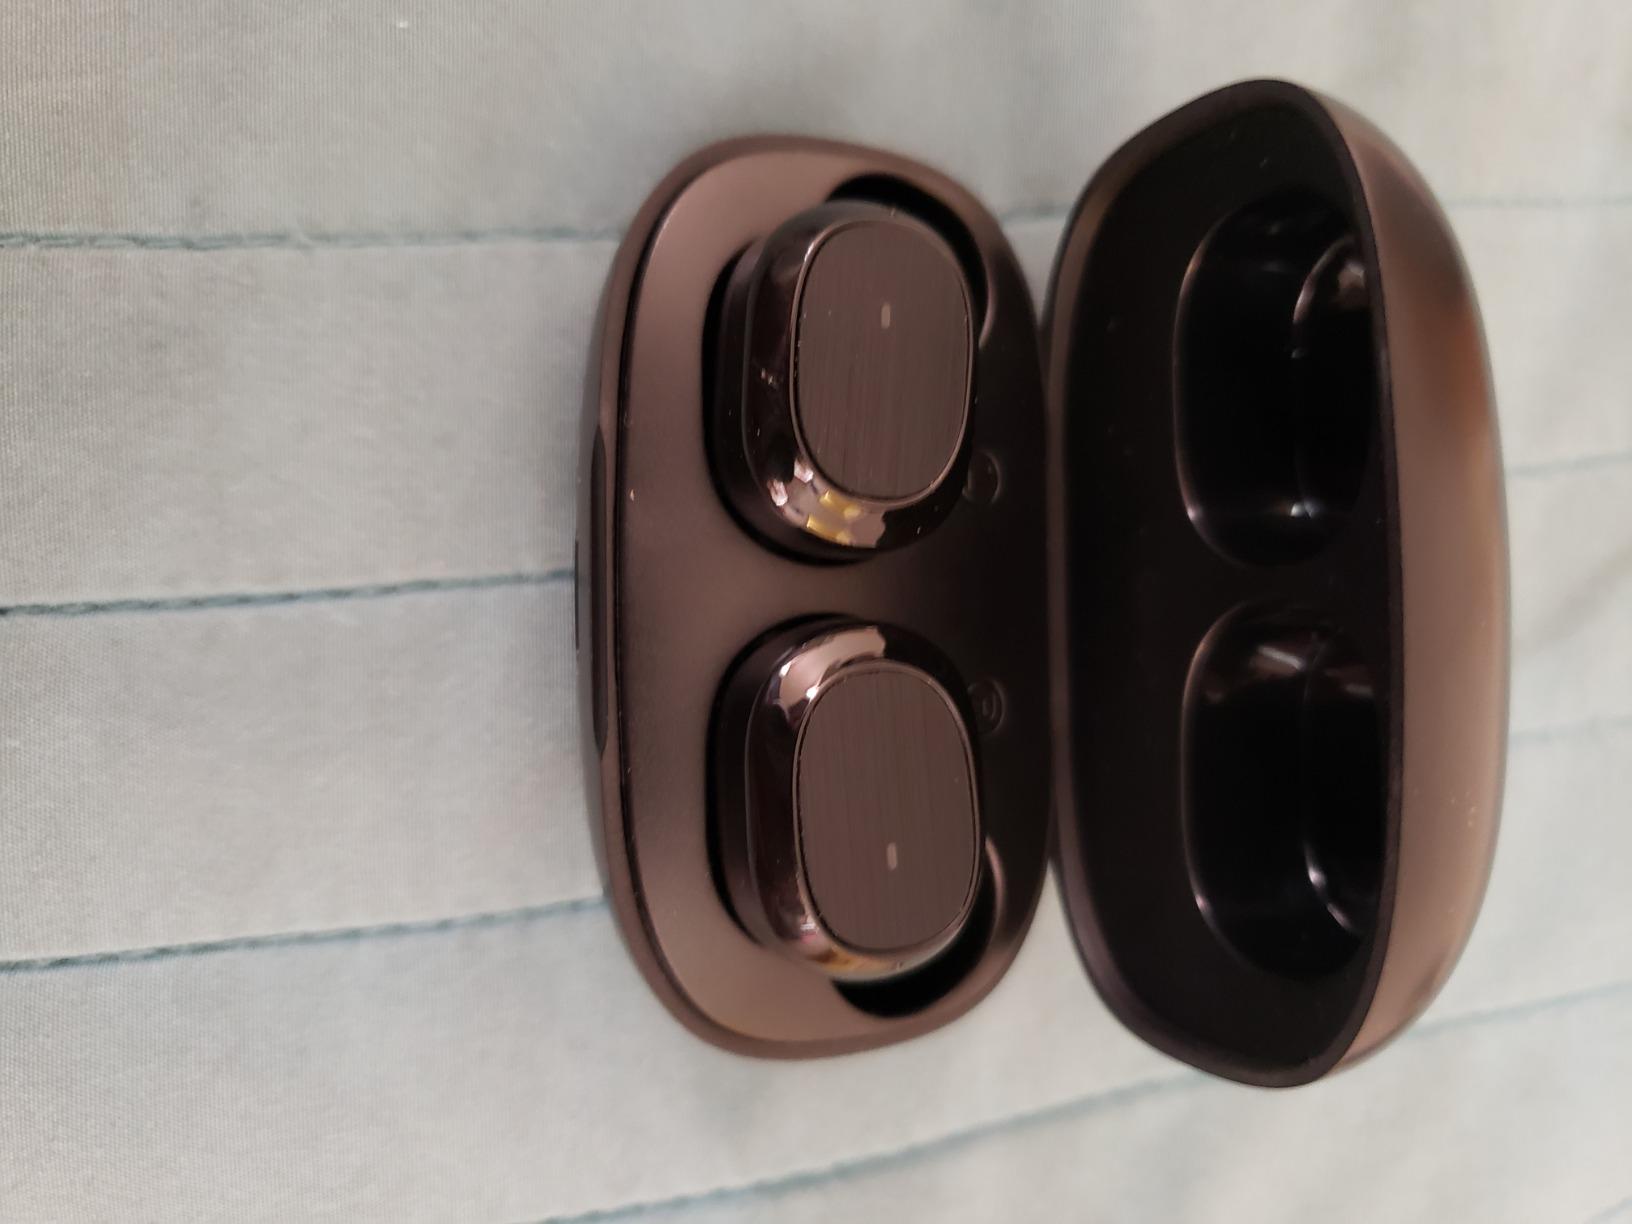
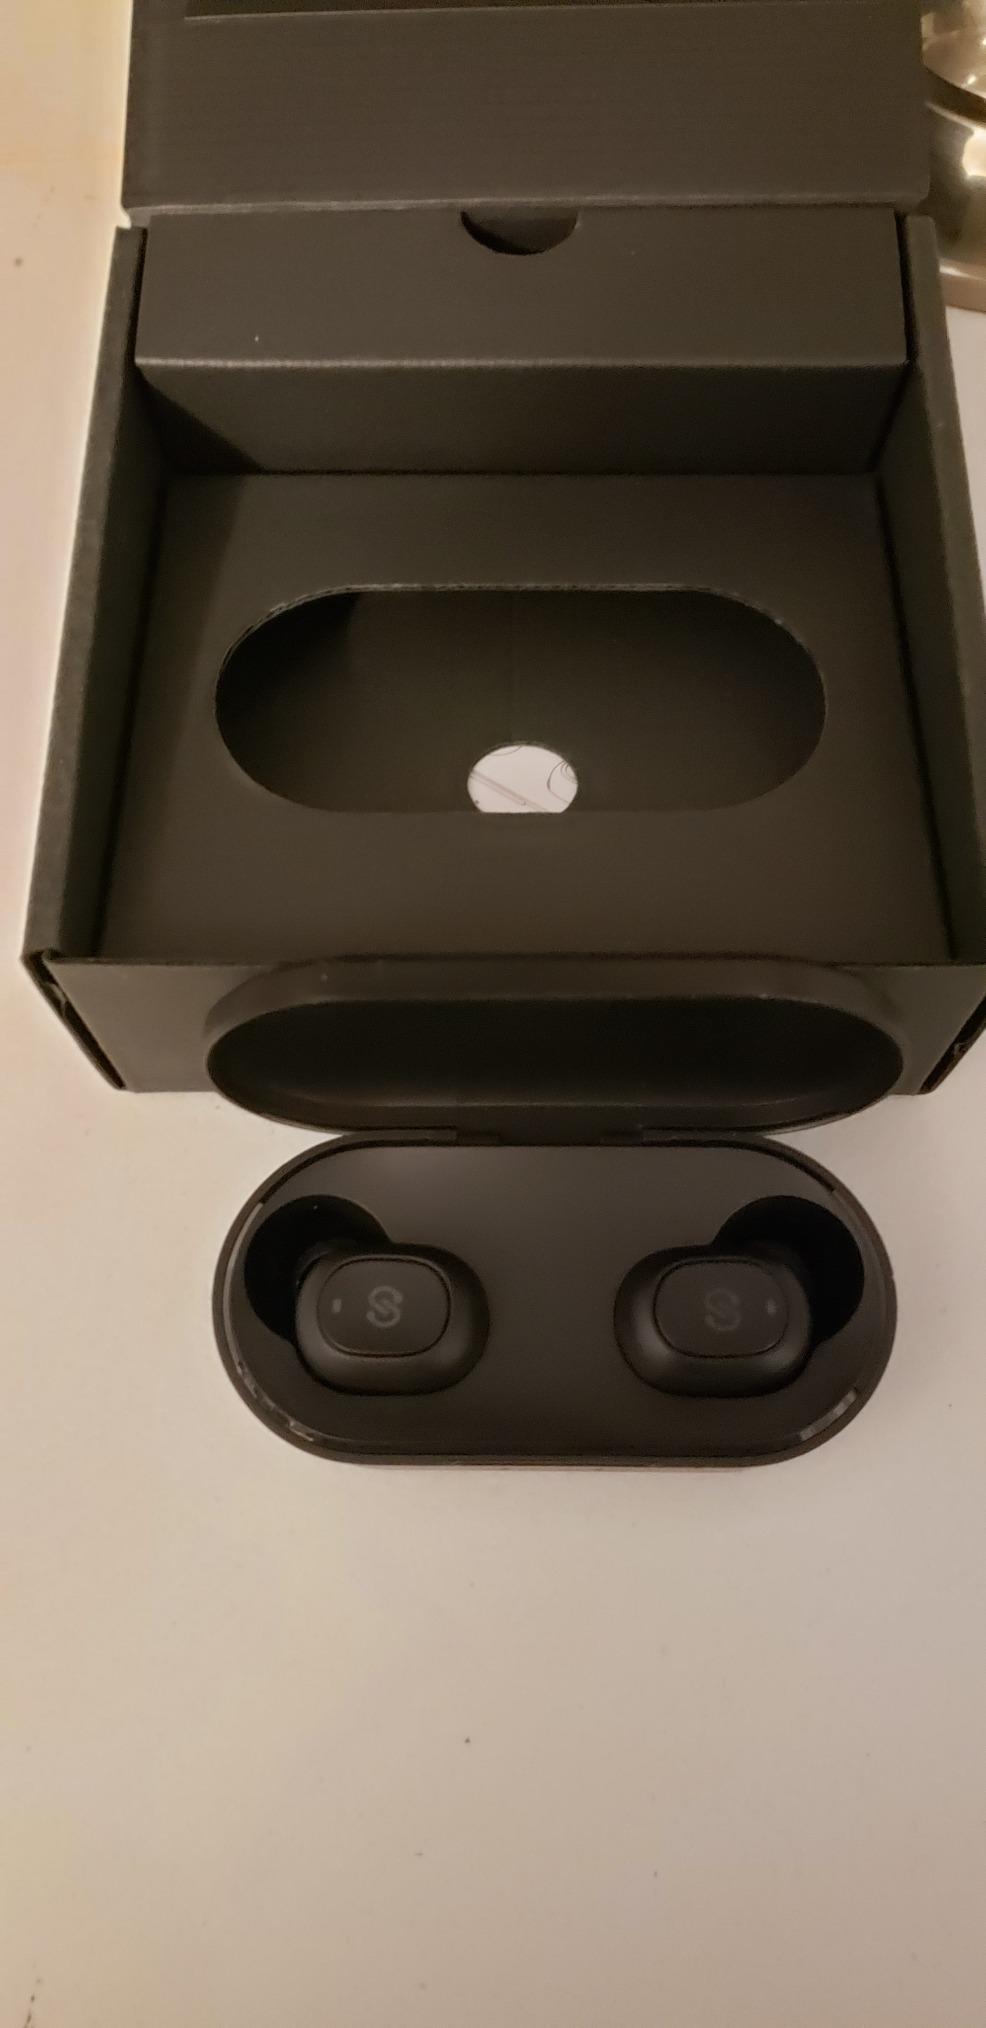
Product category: earbuds
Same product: no